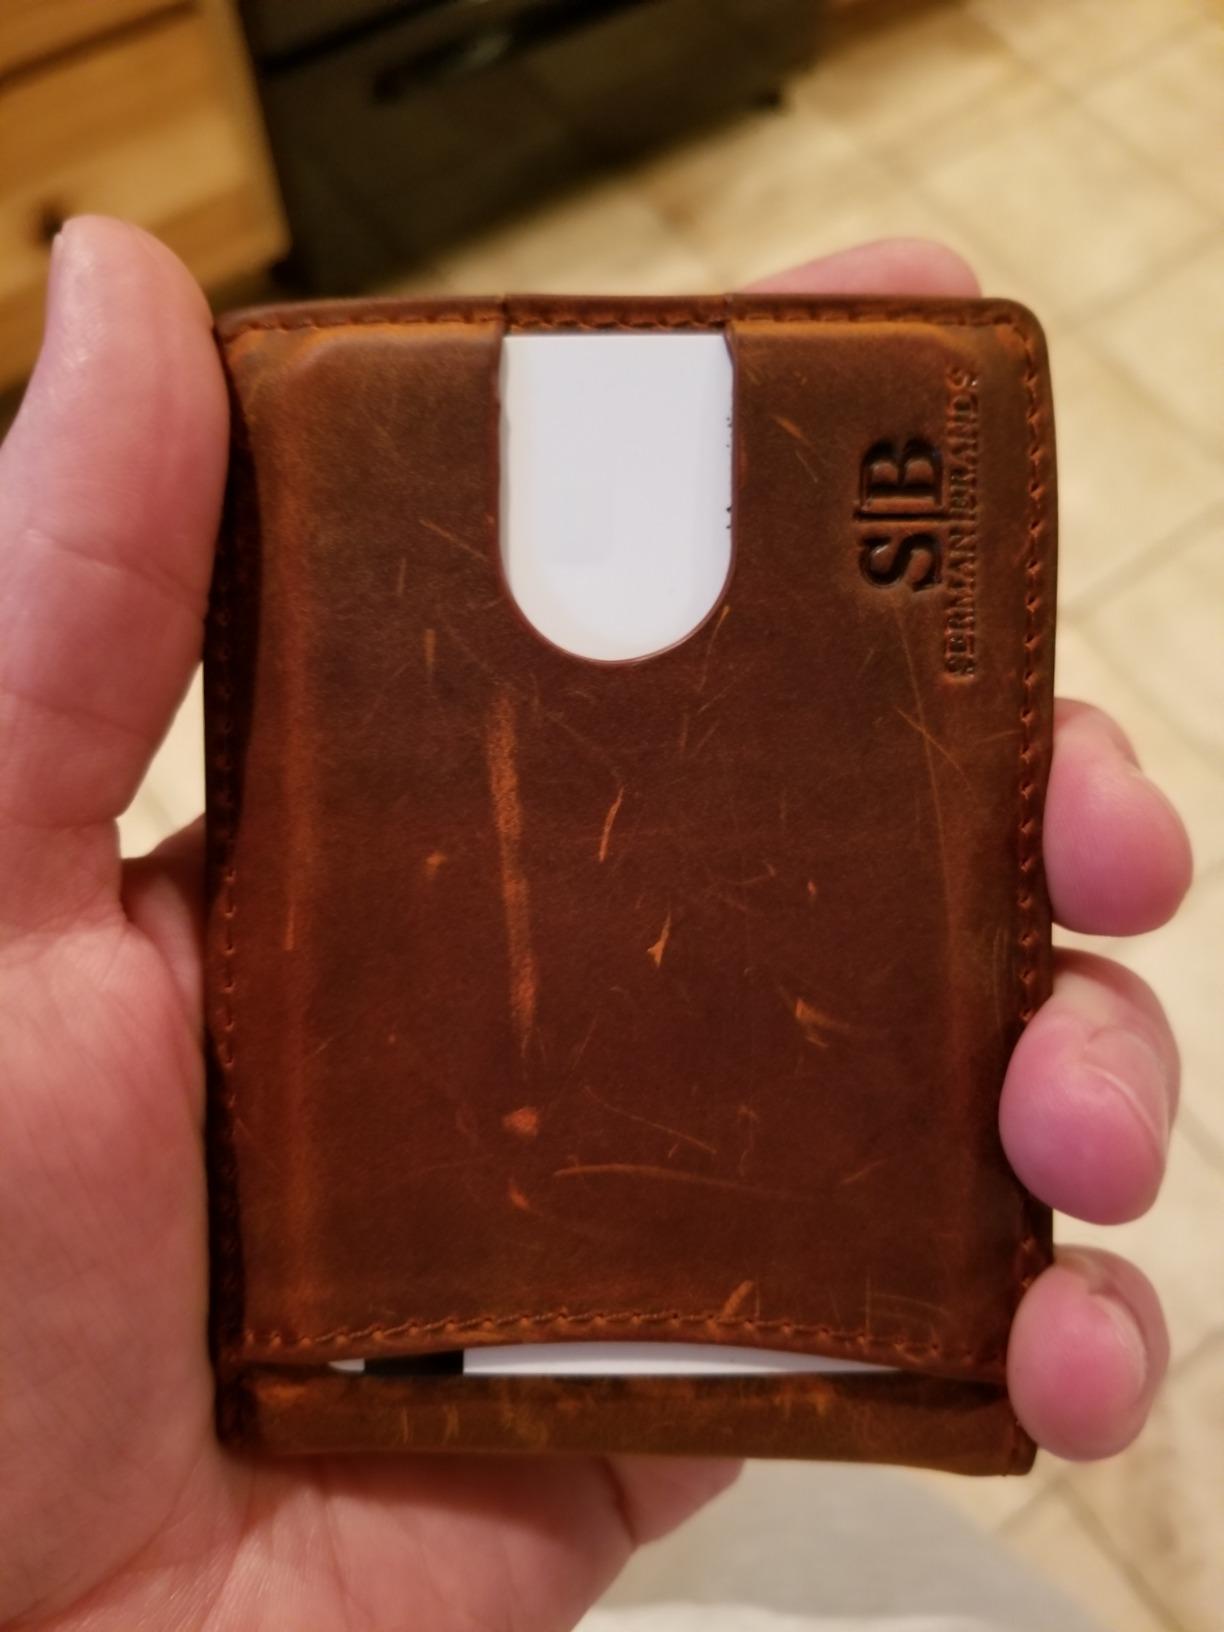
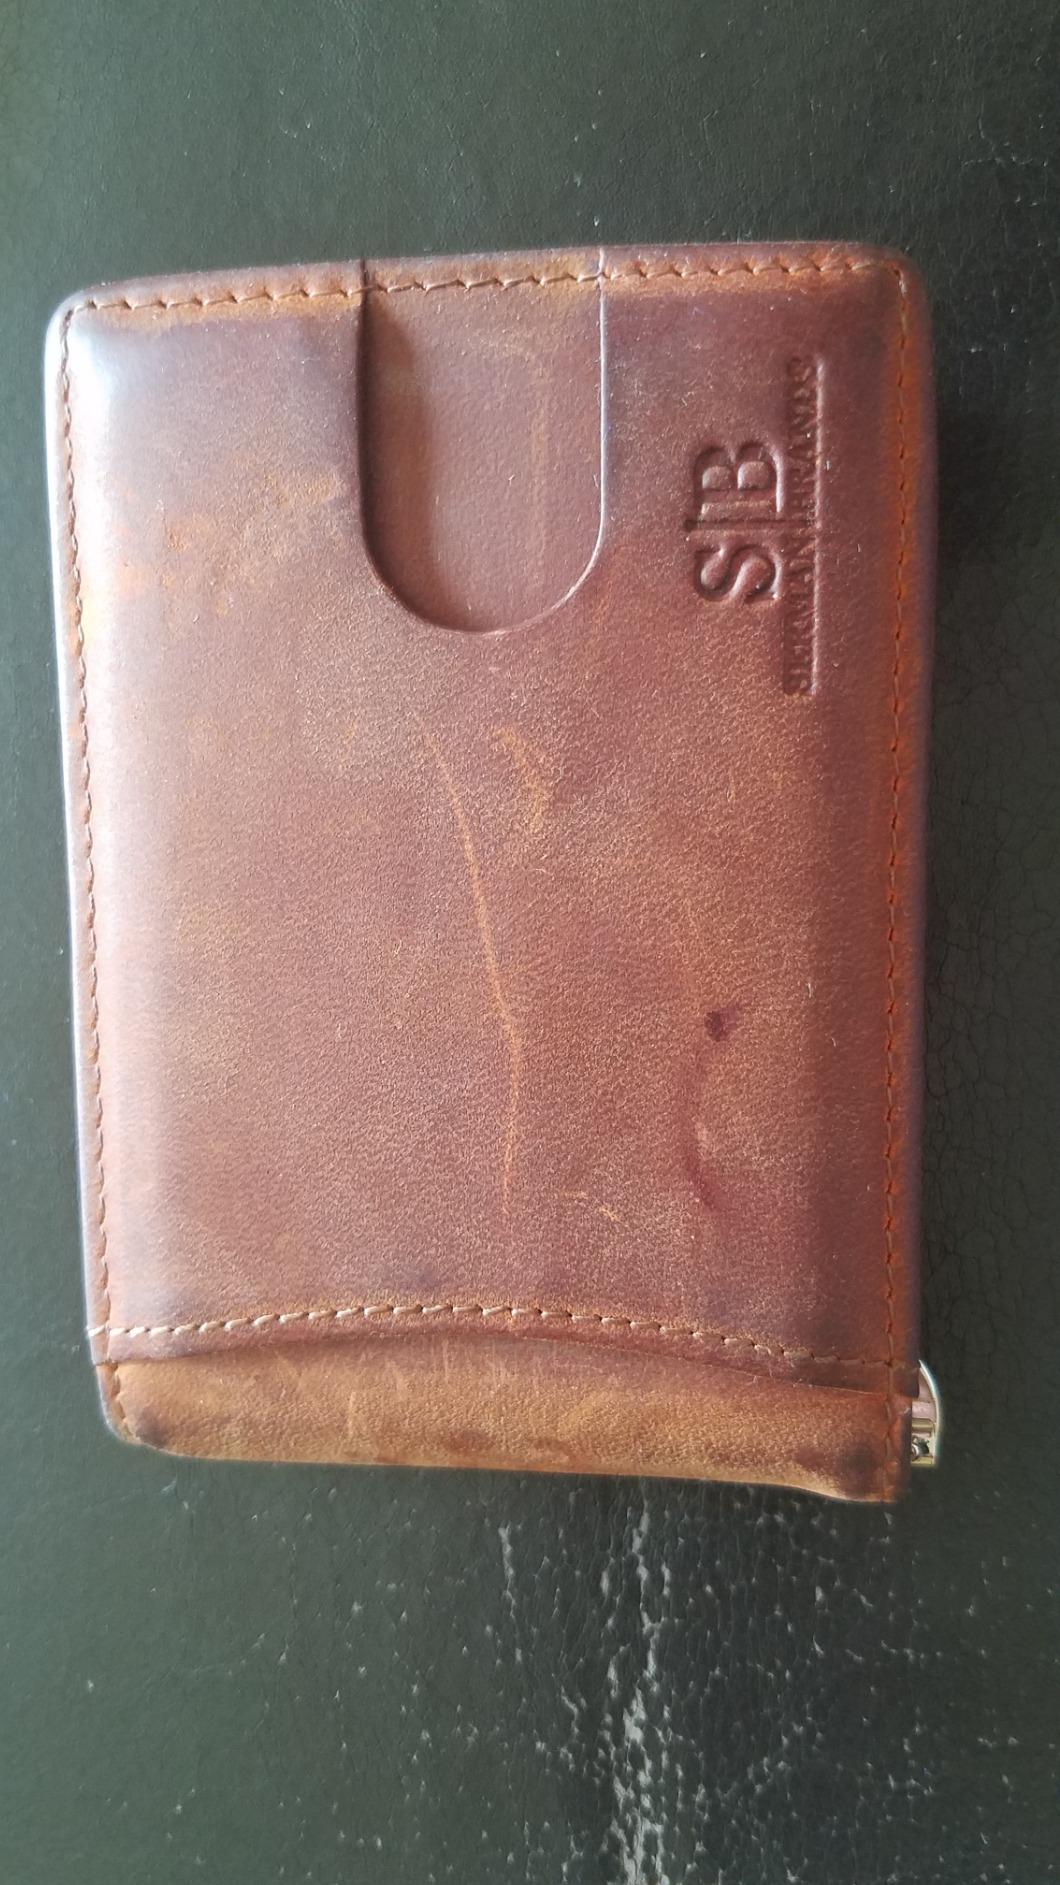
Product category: accessories_wallet
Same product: yes